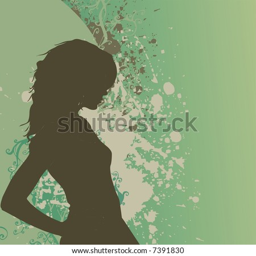
a girl silhouette on a grunge , floral , decorative background